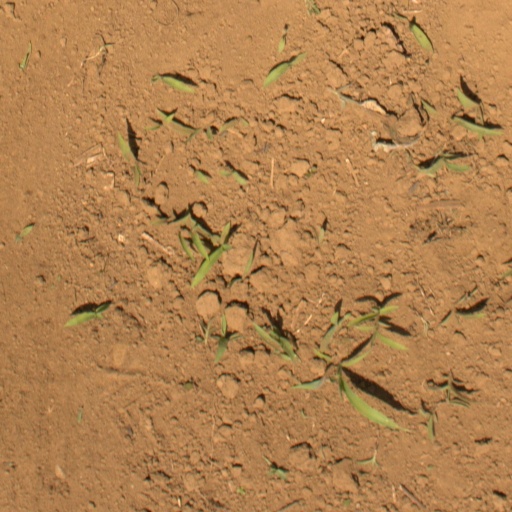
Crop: Jerusalem artichoke